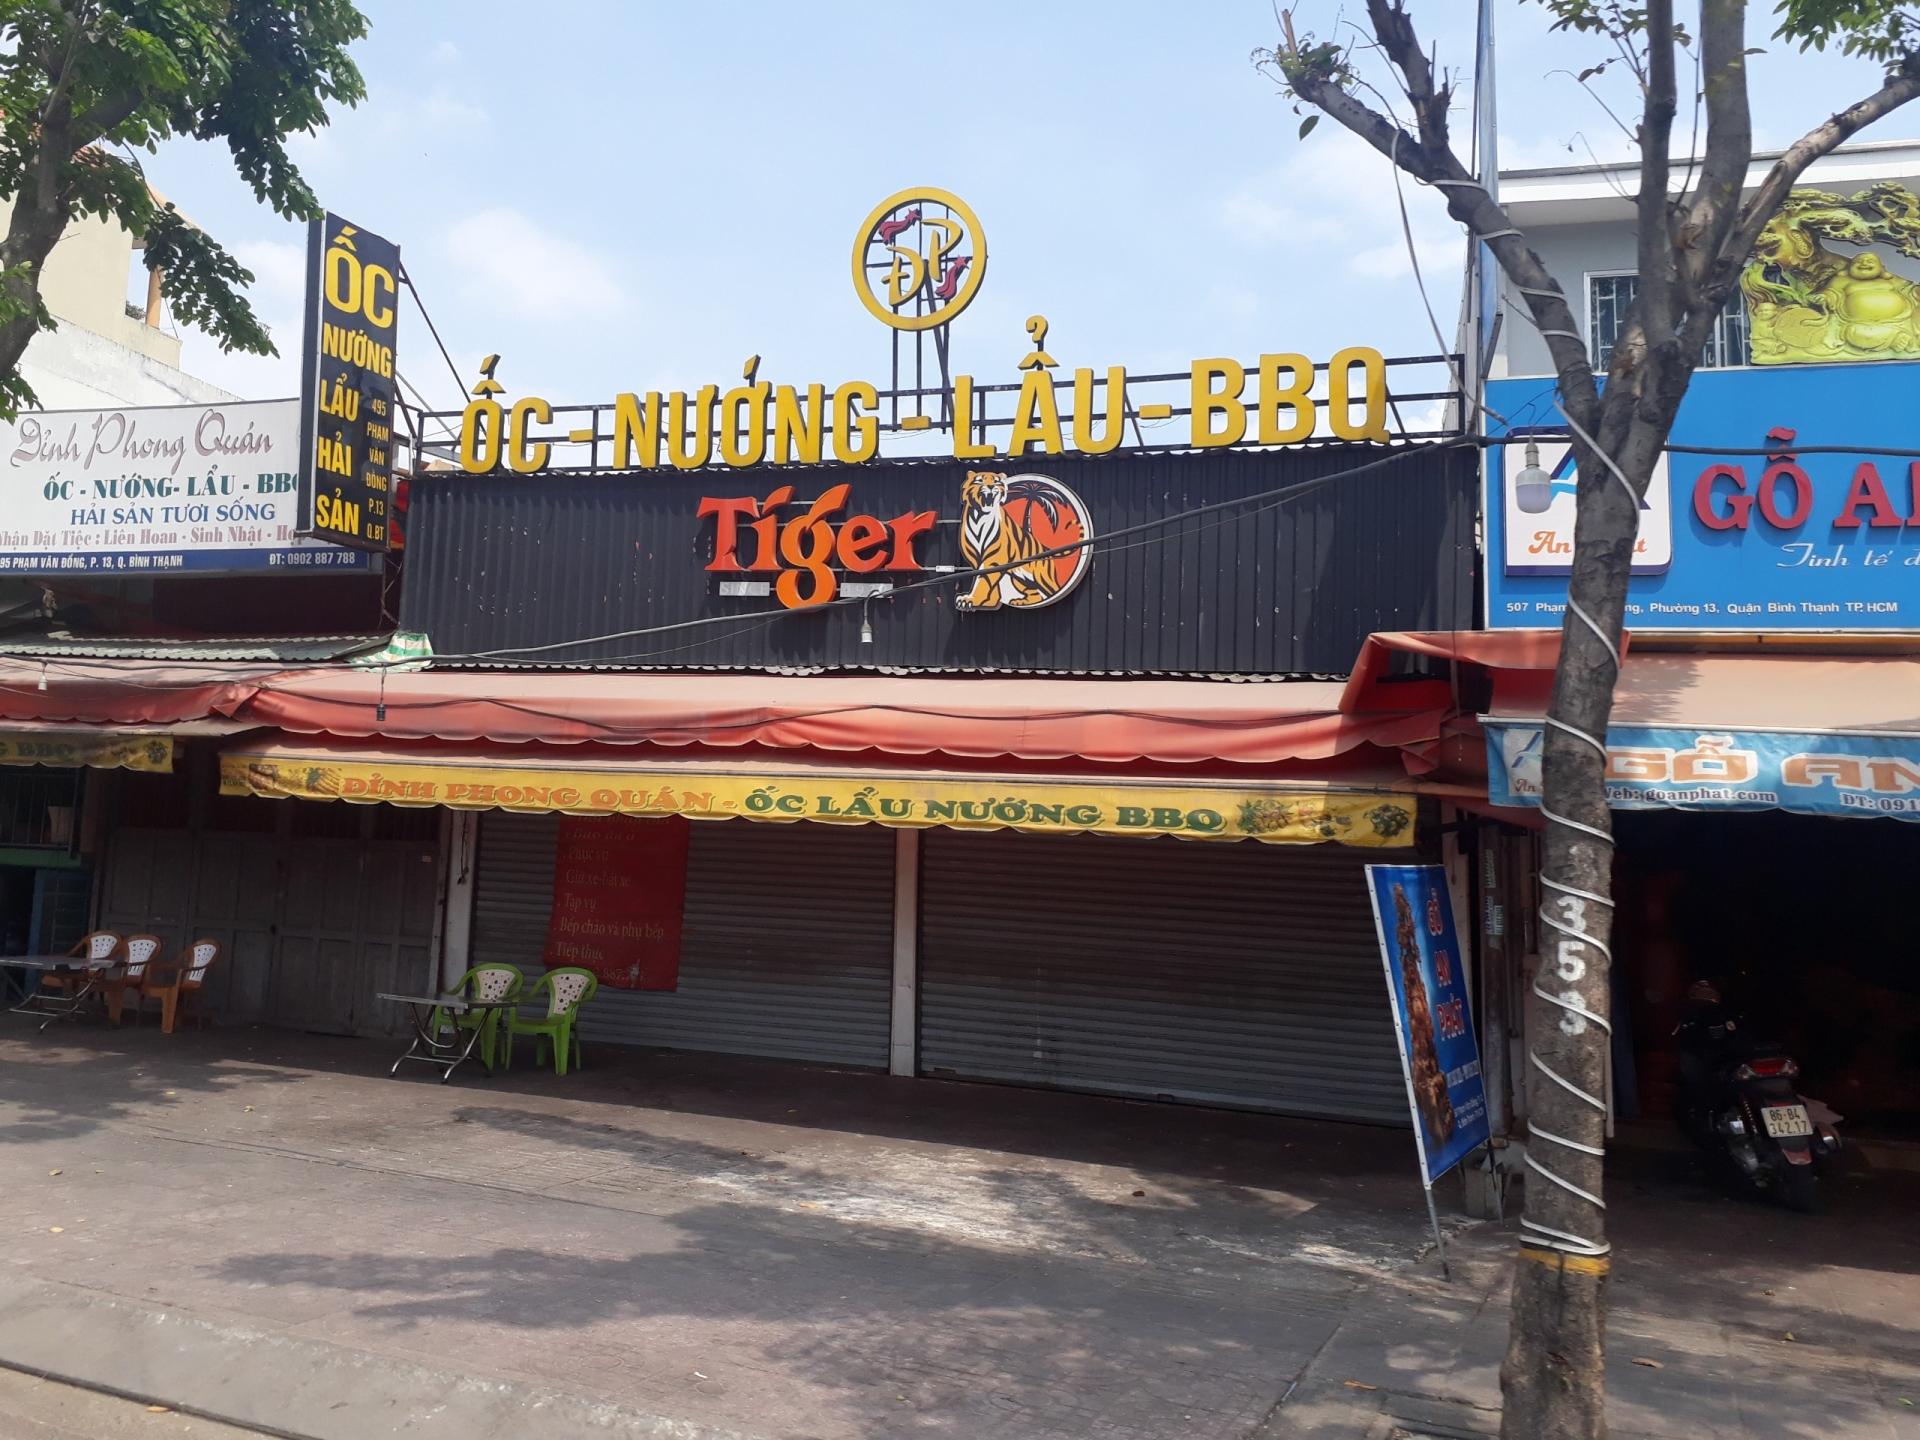
có hai chiếc ghế nhựa màu xanh phía trước quán ăn đang đóng cửa